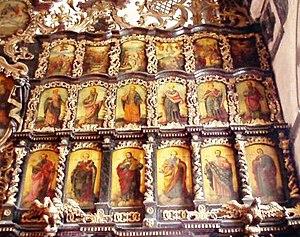
L'église Saint-Nicolas de Zemun est une église orthodoxe située à Belgrade, la capitale de la Serbie, dans la municipalité urbaine de Zemun. Construite entre 1745 et 1752, elle est inscrite sur la liste des monuments culturels protégés de la République de Serbie et sur la liste des biens culturels de la Ville de Belgrade.
Dimitrije Bačević était un peintre serbe.